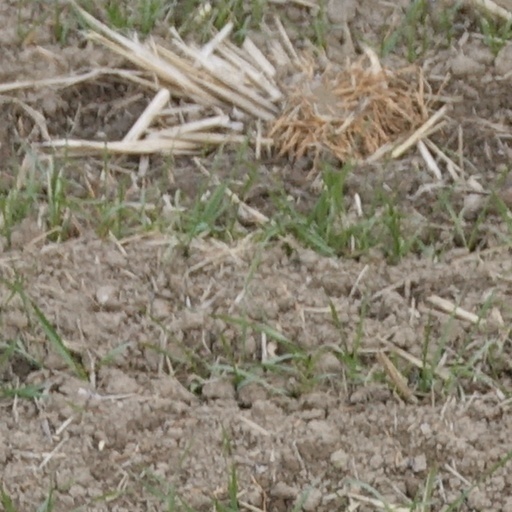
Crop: wheat